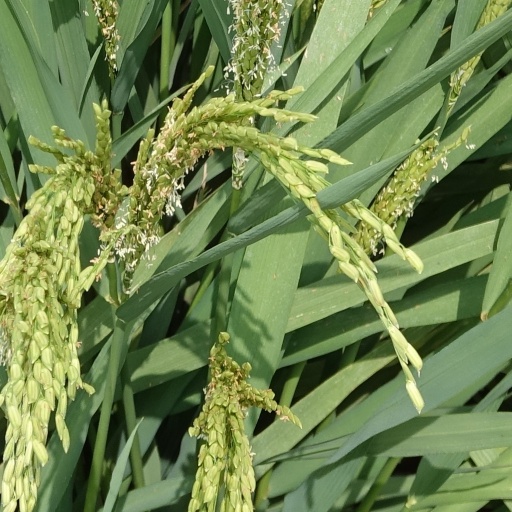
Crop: rice